Fionnla Dubh mac Gillechriosd

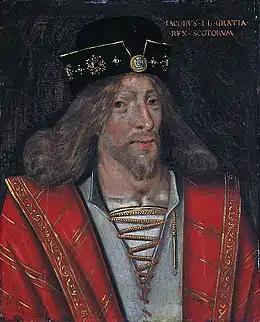
James I, King of Scots

Historically in 1427, James I visited Inverness with the intention of establishing law and order within the chaotic northern realm. The most powerful Highland chiefs were summoned to parliament, and when they reached Inverness Castle they were apprehended and imprisoned; several of the mightiest were condemned to death and executed, others were eventually released. According to historian Alexander Mackenzie, the young Mackenzie chief, Alexander of Kintail, was one of those so-released, and was sent by the king to school far south in Perth (then known as "Saint Johnstoun"), which was at that time the location of the principal literary seminary in the kingdom, and was frequently the seat of court.